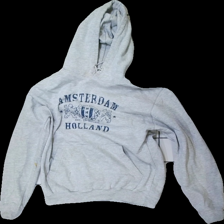
View: front
Type: Hoodie
Category: Men
Brand: Not in the list
Brand text on label: AWDig
Material: unknown
Pattern: Other
Cut: Regular
Size: M
Stains: Major
Damage: stain
Damage location: middle center
Damage 2: stain
Damage 2 location: middle right
Price range: 100-150
Recommended usage: Reuse
Description: Grey hoodie with print